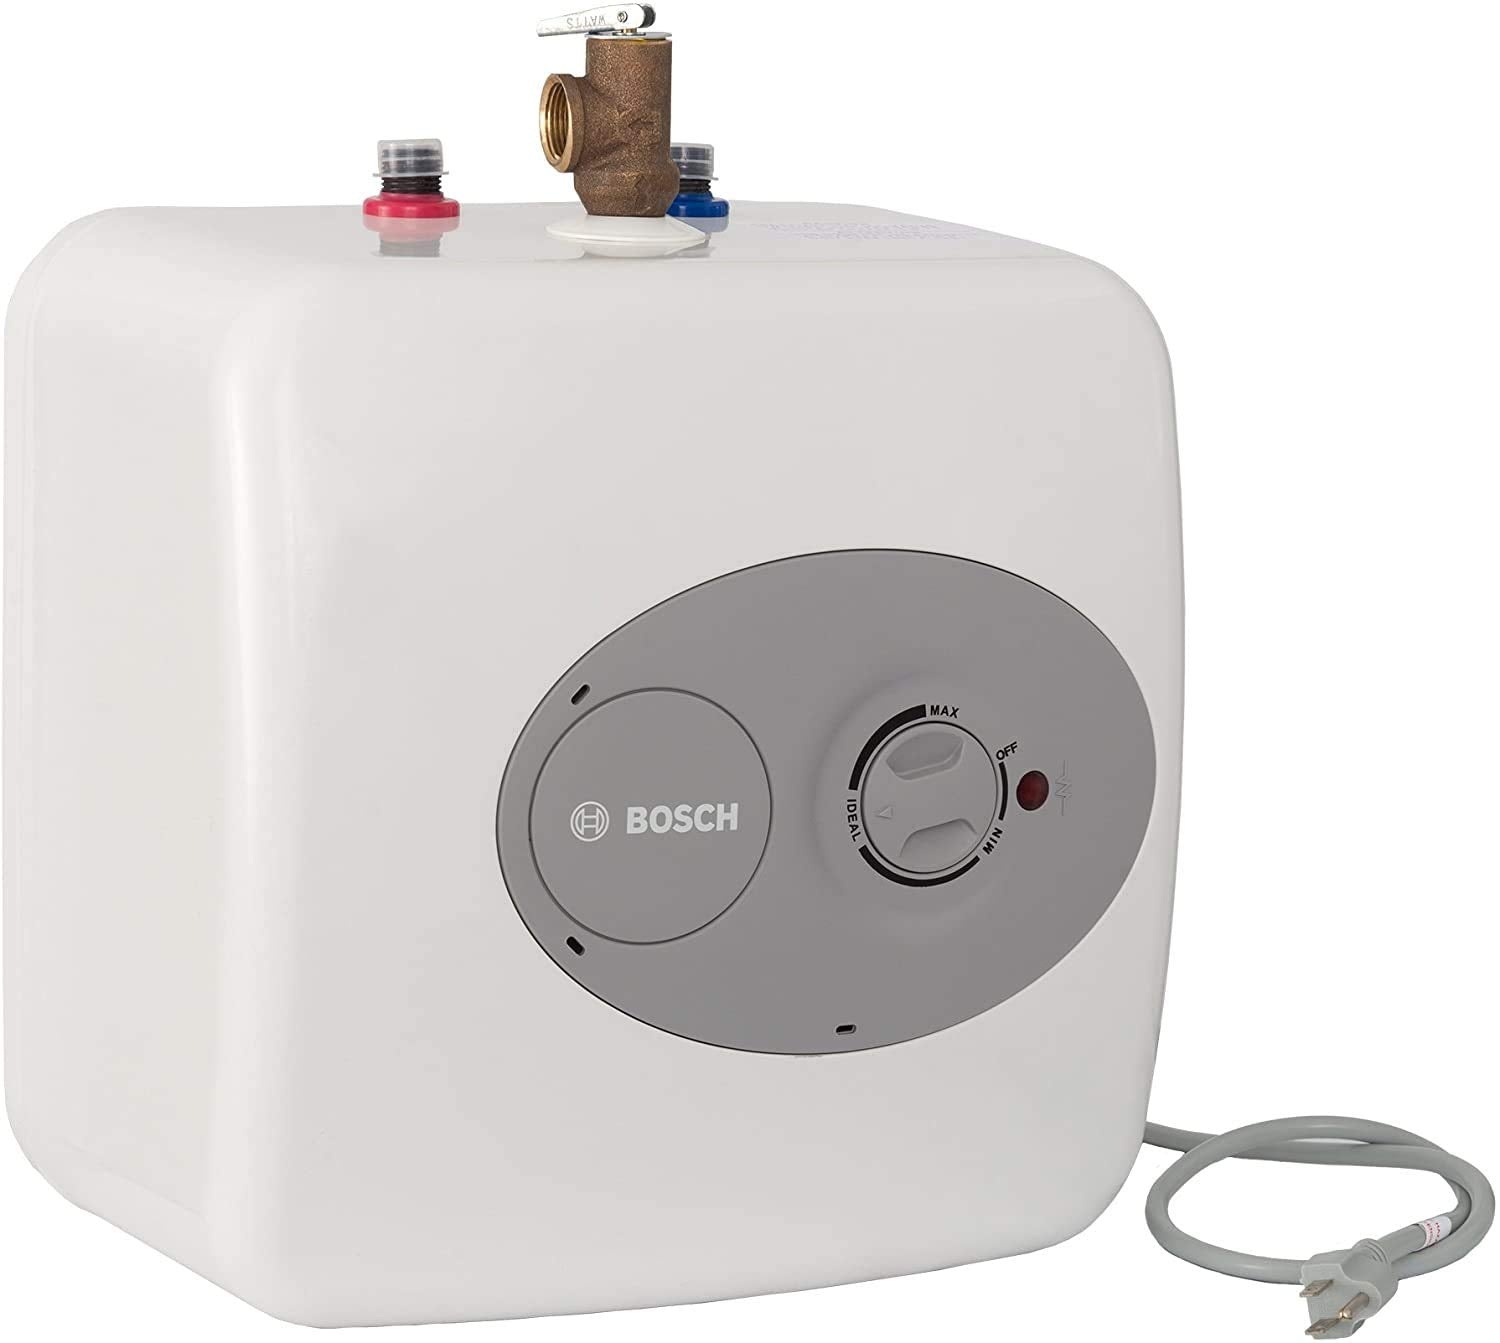
BOSCH Electric Mini-Tank Water Heater Tronic 3000 T 2.5-Gallon (ES2.5) - Eliminate Time for Hot Water - Shelf, Wall or Floor Mounted
Brand: Bosch Color: White Features: CONVENIENT HOT WATER HEATER: 2.5 gallon point-of-use mini-tank fits under your sink to provide hot water right where you need it. Thermal efficiency is 98%. Dimensions : 13.75 W x 13.75 H x 10.75 D Inches LONG LASTING QUALITY: This electric water heater is easy to maintain and has premium glass-lined material for a long service life. (Amps 12A, Volts (VAC) 120) INDEPENDENT INSTALLATION: 36-37' cord plugs into a 120 volt outlet for independent installation or in-line with a large hot water source FAST RECOVERY RATE: Eliminates long waits for hot water at your sink, get on demand hot water at your every need (supplies up to 2 sinks at a time) EASILY MOUNTED: Can be shelf, wall or floor mounted (bracket included); simply tap into the cold water line and install the water heater directly at the sink to provide hot water Wattage: 1440.00 W Binding: Tools & Home Improvement model number: 7738004996 Part Number: 7738004996 Details: Product Description Get hot water where it's needed, when it's needed with the Bosch ES2.5 Tronic 3000 T Electric Water Heater. This 2.5-gallon capacity point-of-use mini-tank fits right under your sink and provides a practical and effective solution to your hot water needs. This smaller model can be plugged right into a 120-volt outlet with the 36-37' cord, or can be installed in-line with a larger hot water source to provide 'on-demand' use. The glass-lined tank offers great insulation and added durability, while the heater's fast recovery rate eliminates long waits for hot water. An external dial allows you to easily control the temperature range, and the temperature-and-pressure relief valve enhances your safety. The ES2.5 Tronic 3000 T from Bosch has a sleek and attractive exterior design that blends in seamlessly with existing décor when installed in a visible location, making this heater a great option in any room. Troubleshoot: (1) Water does not get hot- * Make sure the power supply is on and working * If the indicator light works properly but temperature does not get hot at the tap, test for a plumbing crossover; shut off cold supply to heater and open hot water tap. There should be no water flowing. Any continued flow indicates a crossover which will effect the temperature and will need to be corrected * Call a qualified service technician to test the resistance of the heating element (8-10 ohms). Heating element should be replaced if readings are outside these values (2) Leaking- * Check water fittings and T & P fitting on top of tank * Remove front cover and inspect heating element gasket * If tank is leaking call Bosch Water Heating for warranty claim if still within warranty period * Check anode rod. Other troubleshoot solutions are available on the installation manual Pg-11. Manufacturer Contact Information 800-283-3787 EAN: 0052575049960 Package Dimensions: 18.8 x 16.0 x 13.4 inches
Brand: Bosch
Category: Home & Garden > Household Appliances > Water Heaters